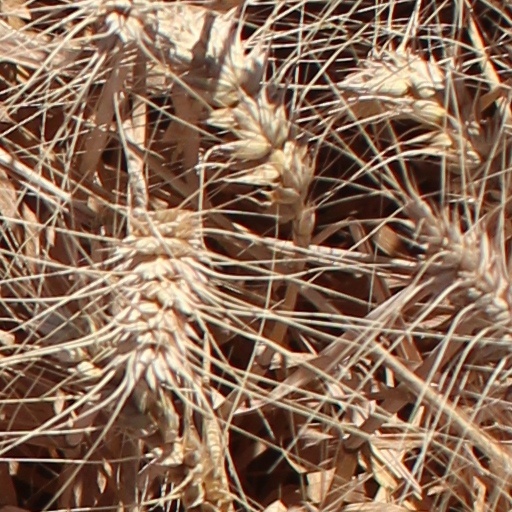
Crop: wheat